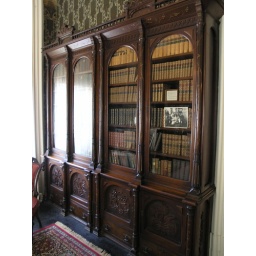
The library in the study features an impressive hand carved book shelf.